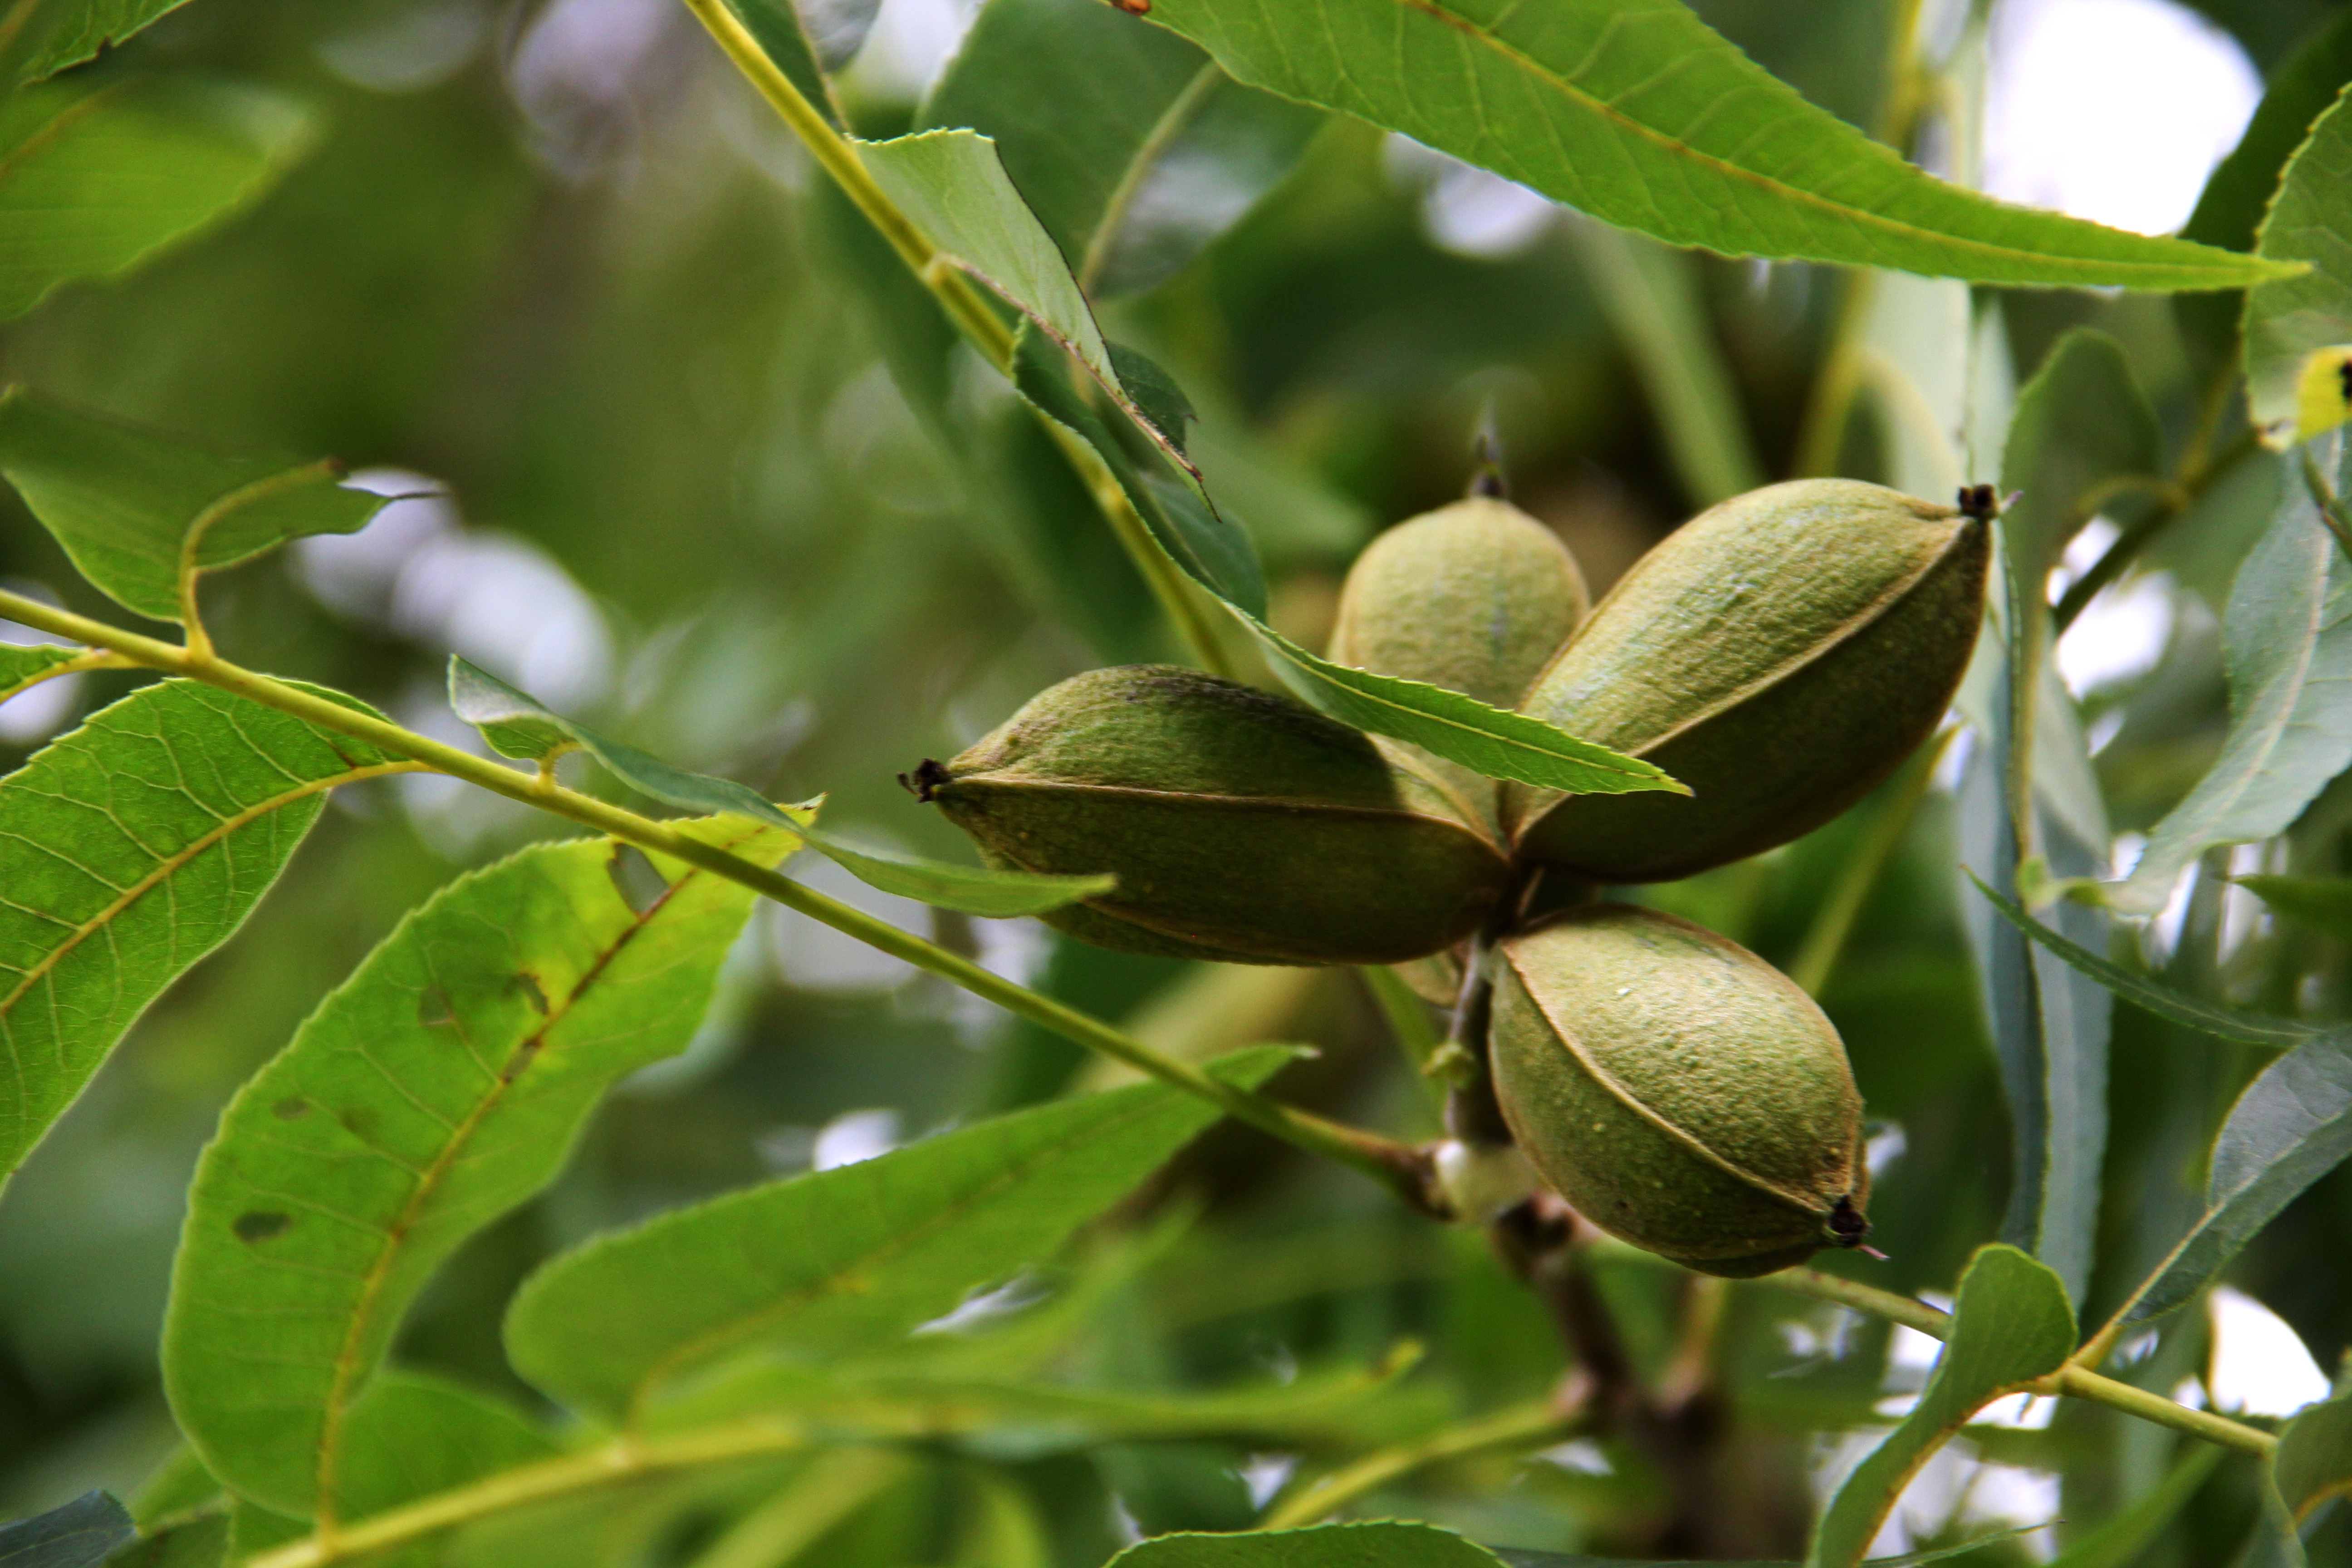
tree, forest, branch, plant, wood, farm, fruit, leaf, flower, orchard, bark, foliage, rural, food, green, harvest, produce, crop, evergreen, botany, nut, agriculture, snack, pod, flora, leaves, south, shrub, seasonal, growing, plantation, raw, grove, nutshell, organic, pecans, flowering plant, woody plant, land plant, pecan tree